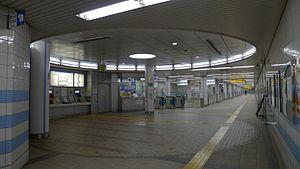
La station de Chūō-Ichibamae est une station du métro de Kobe localisée dans l'arrondissement Hyōgo de Kobe, dans la préfecture de Hyōgo. Elle est exploitée par le BTMK sur la ligne Kaigan. Le numéro de station est K05.